Marcia Manon

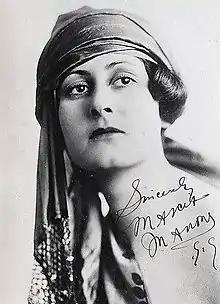

Marcia Manon (born Marcia Elizabeth Harrison, October 28, 1896 – April 12, 1973) was a film actress active during the silent film era of the 1910s and 1920s. She was a supporting player who worked with stars Mary Pickford, John Barrymore, Ethel Clayton, William S. Hart, and Wallace Reid. She retired from movies with the coming of sound film.